Sky position (RA, Dec in degrees): 220.368, 5.832
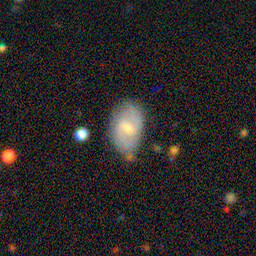
Galaxy morphology: Barred Spiral Galaxies